Impact of the COVID-19 pandemic on international relations

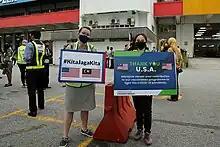
Vaccine diplomacy, such as between Malaysia and the United States, influenced international relations during the pandemic.

The COVID-19 pandemic has affected international relations and has caused diplomatic tensions, as well as resulted in a United Nations Security Council resolution demanding a global ceasefire.